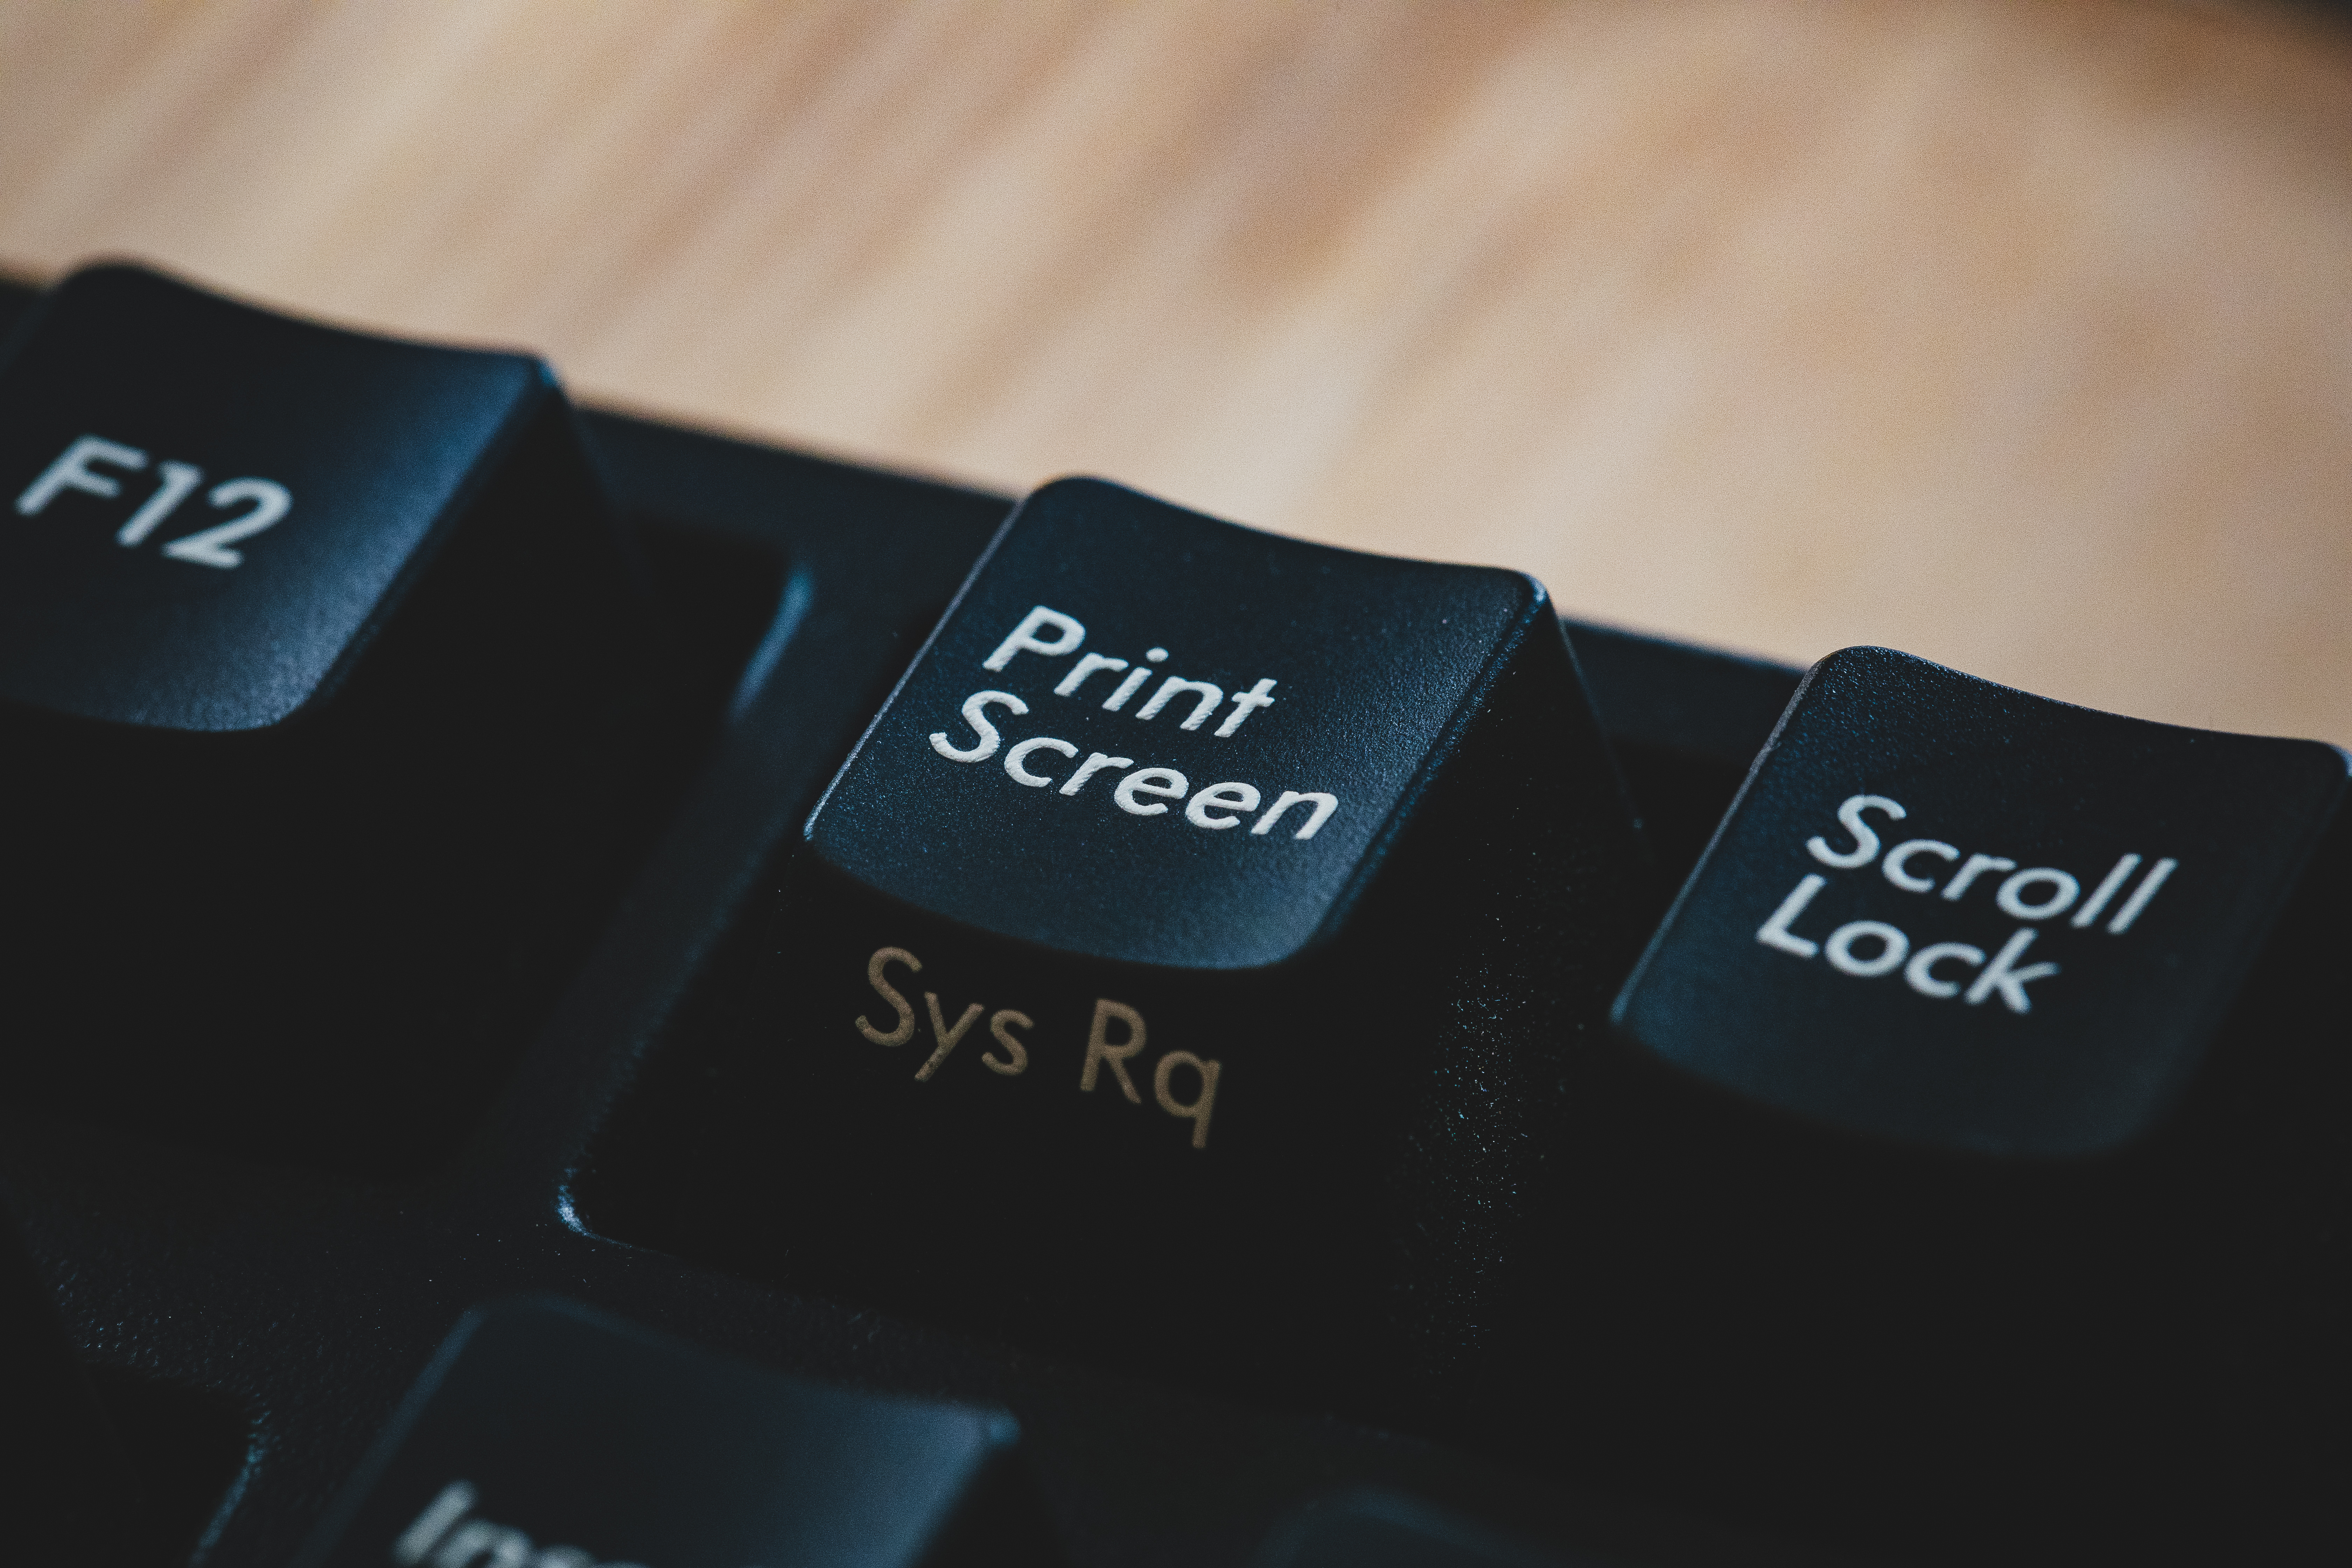
digital, text, technology, electronic device, font, computer keyboard, gadget, brand, logo